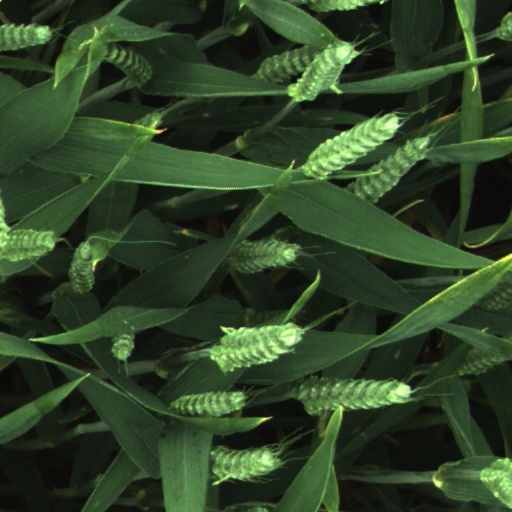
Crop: wheat